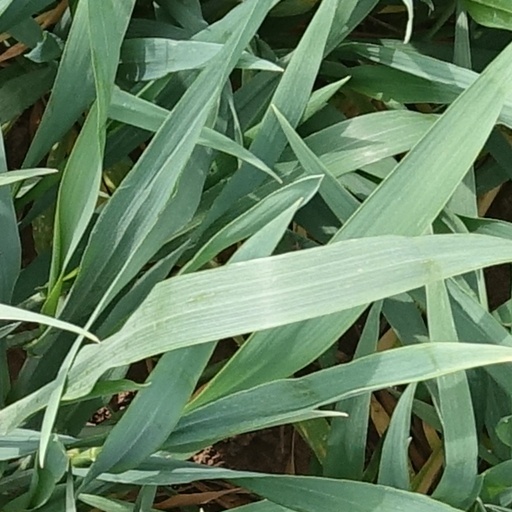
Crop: wheat